Dolbadarn Castle

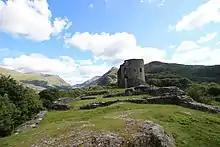
The keep, seen across the hall and courtyard

Following Llywelyn's death in 1240, Gwynedd's power declined and many of its eastern lands were taken by Henry III of England in 1247. Llywelyn's grandson, Llywelyn ap Gruffudd, took power in 1255 and imprisoned his brother Owain ap Gruffudd before extending his power across Wales. Owain was eventually released in 1277 and there has been much historical debate over which castle he was held in. Hywel Foel ap Griffri wrote a famous poem describing Owain's long imprisonment in a round tower; historians believe that this refers to the keep at Dolbardarn.